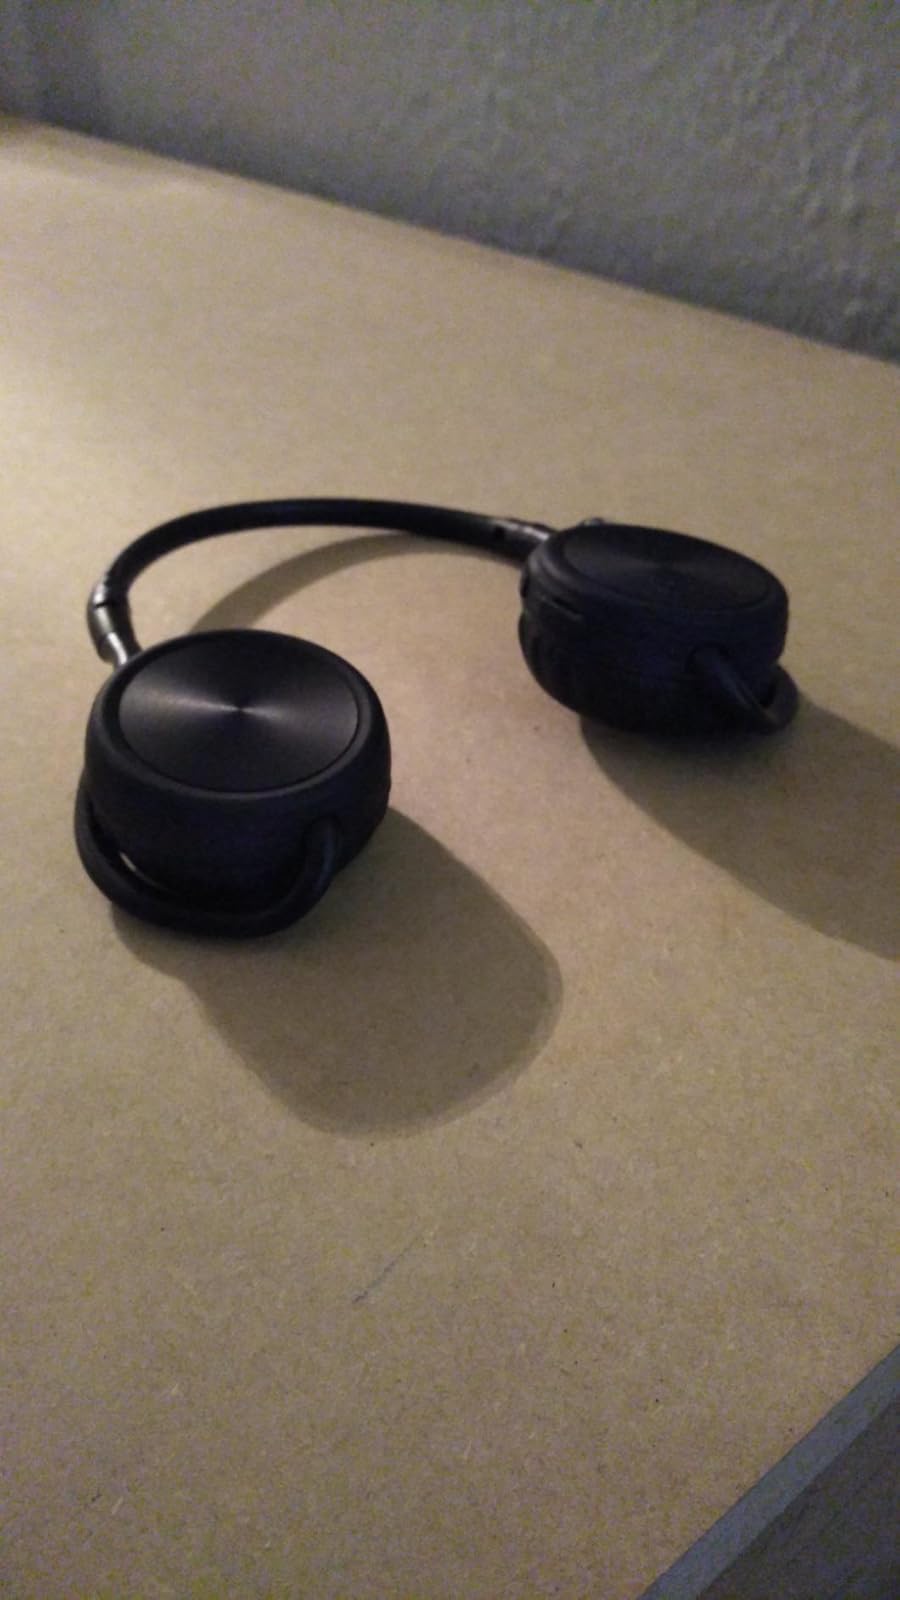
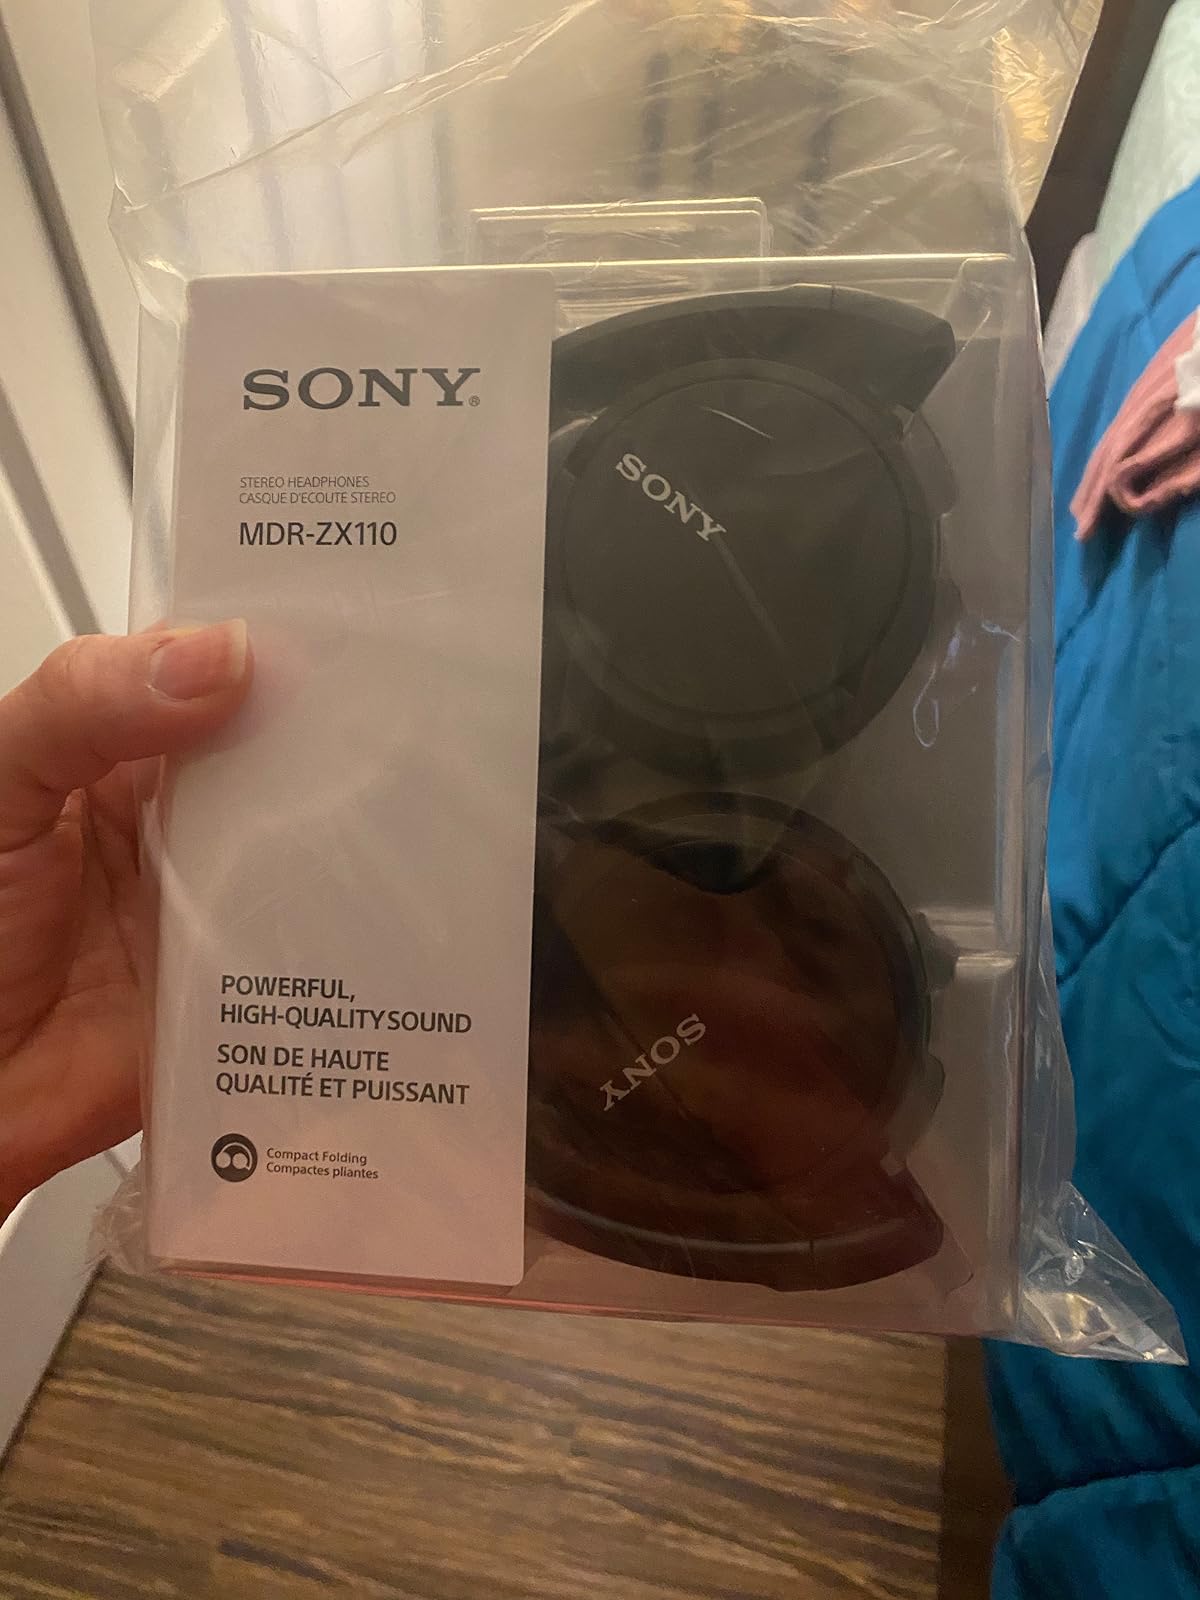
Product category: headphones
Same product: no